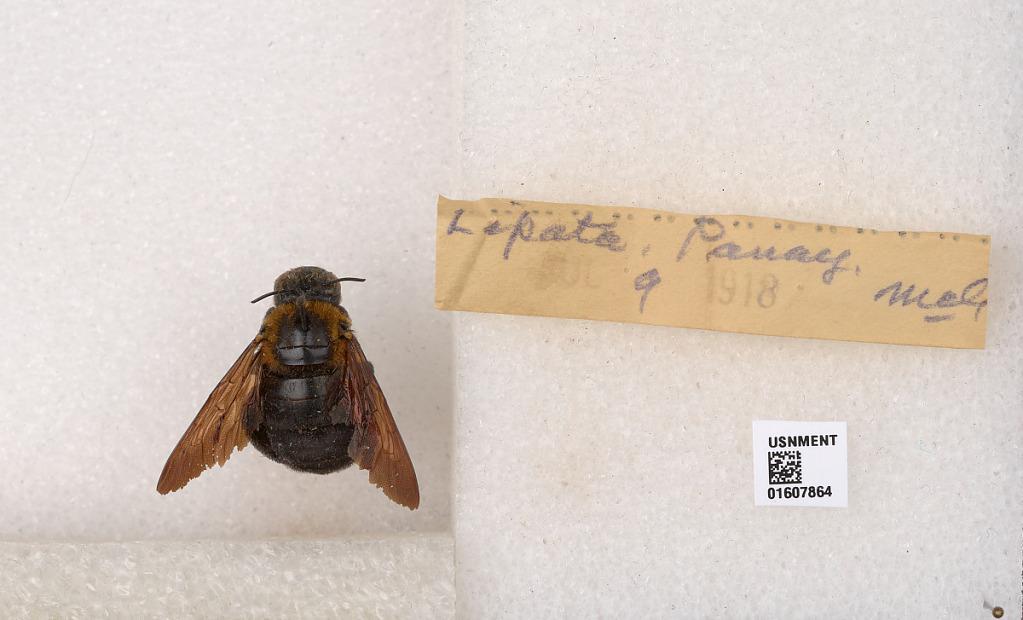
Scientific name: Xylocopa (Koptortosoma) cuernosensis (Cockerell)
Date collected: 1918-7-9
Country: Philippines
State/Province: Western Visayas
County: Capiz
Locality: Lepata, Panay.
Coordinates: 11.1723, 122.474